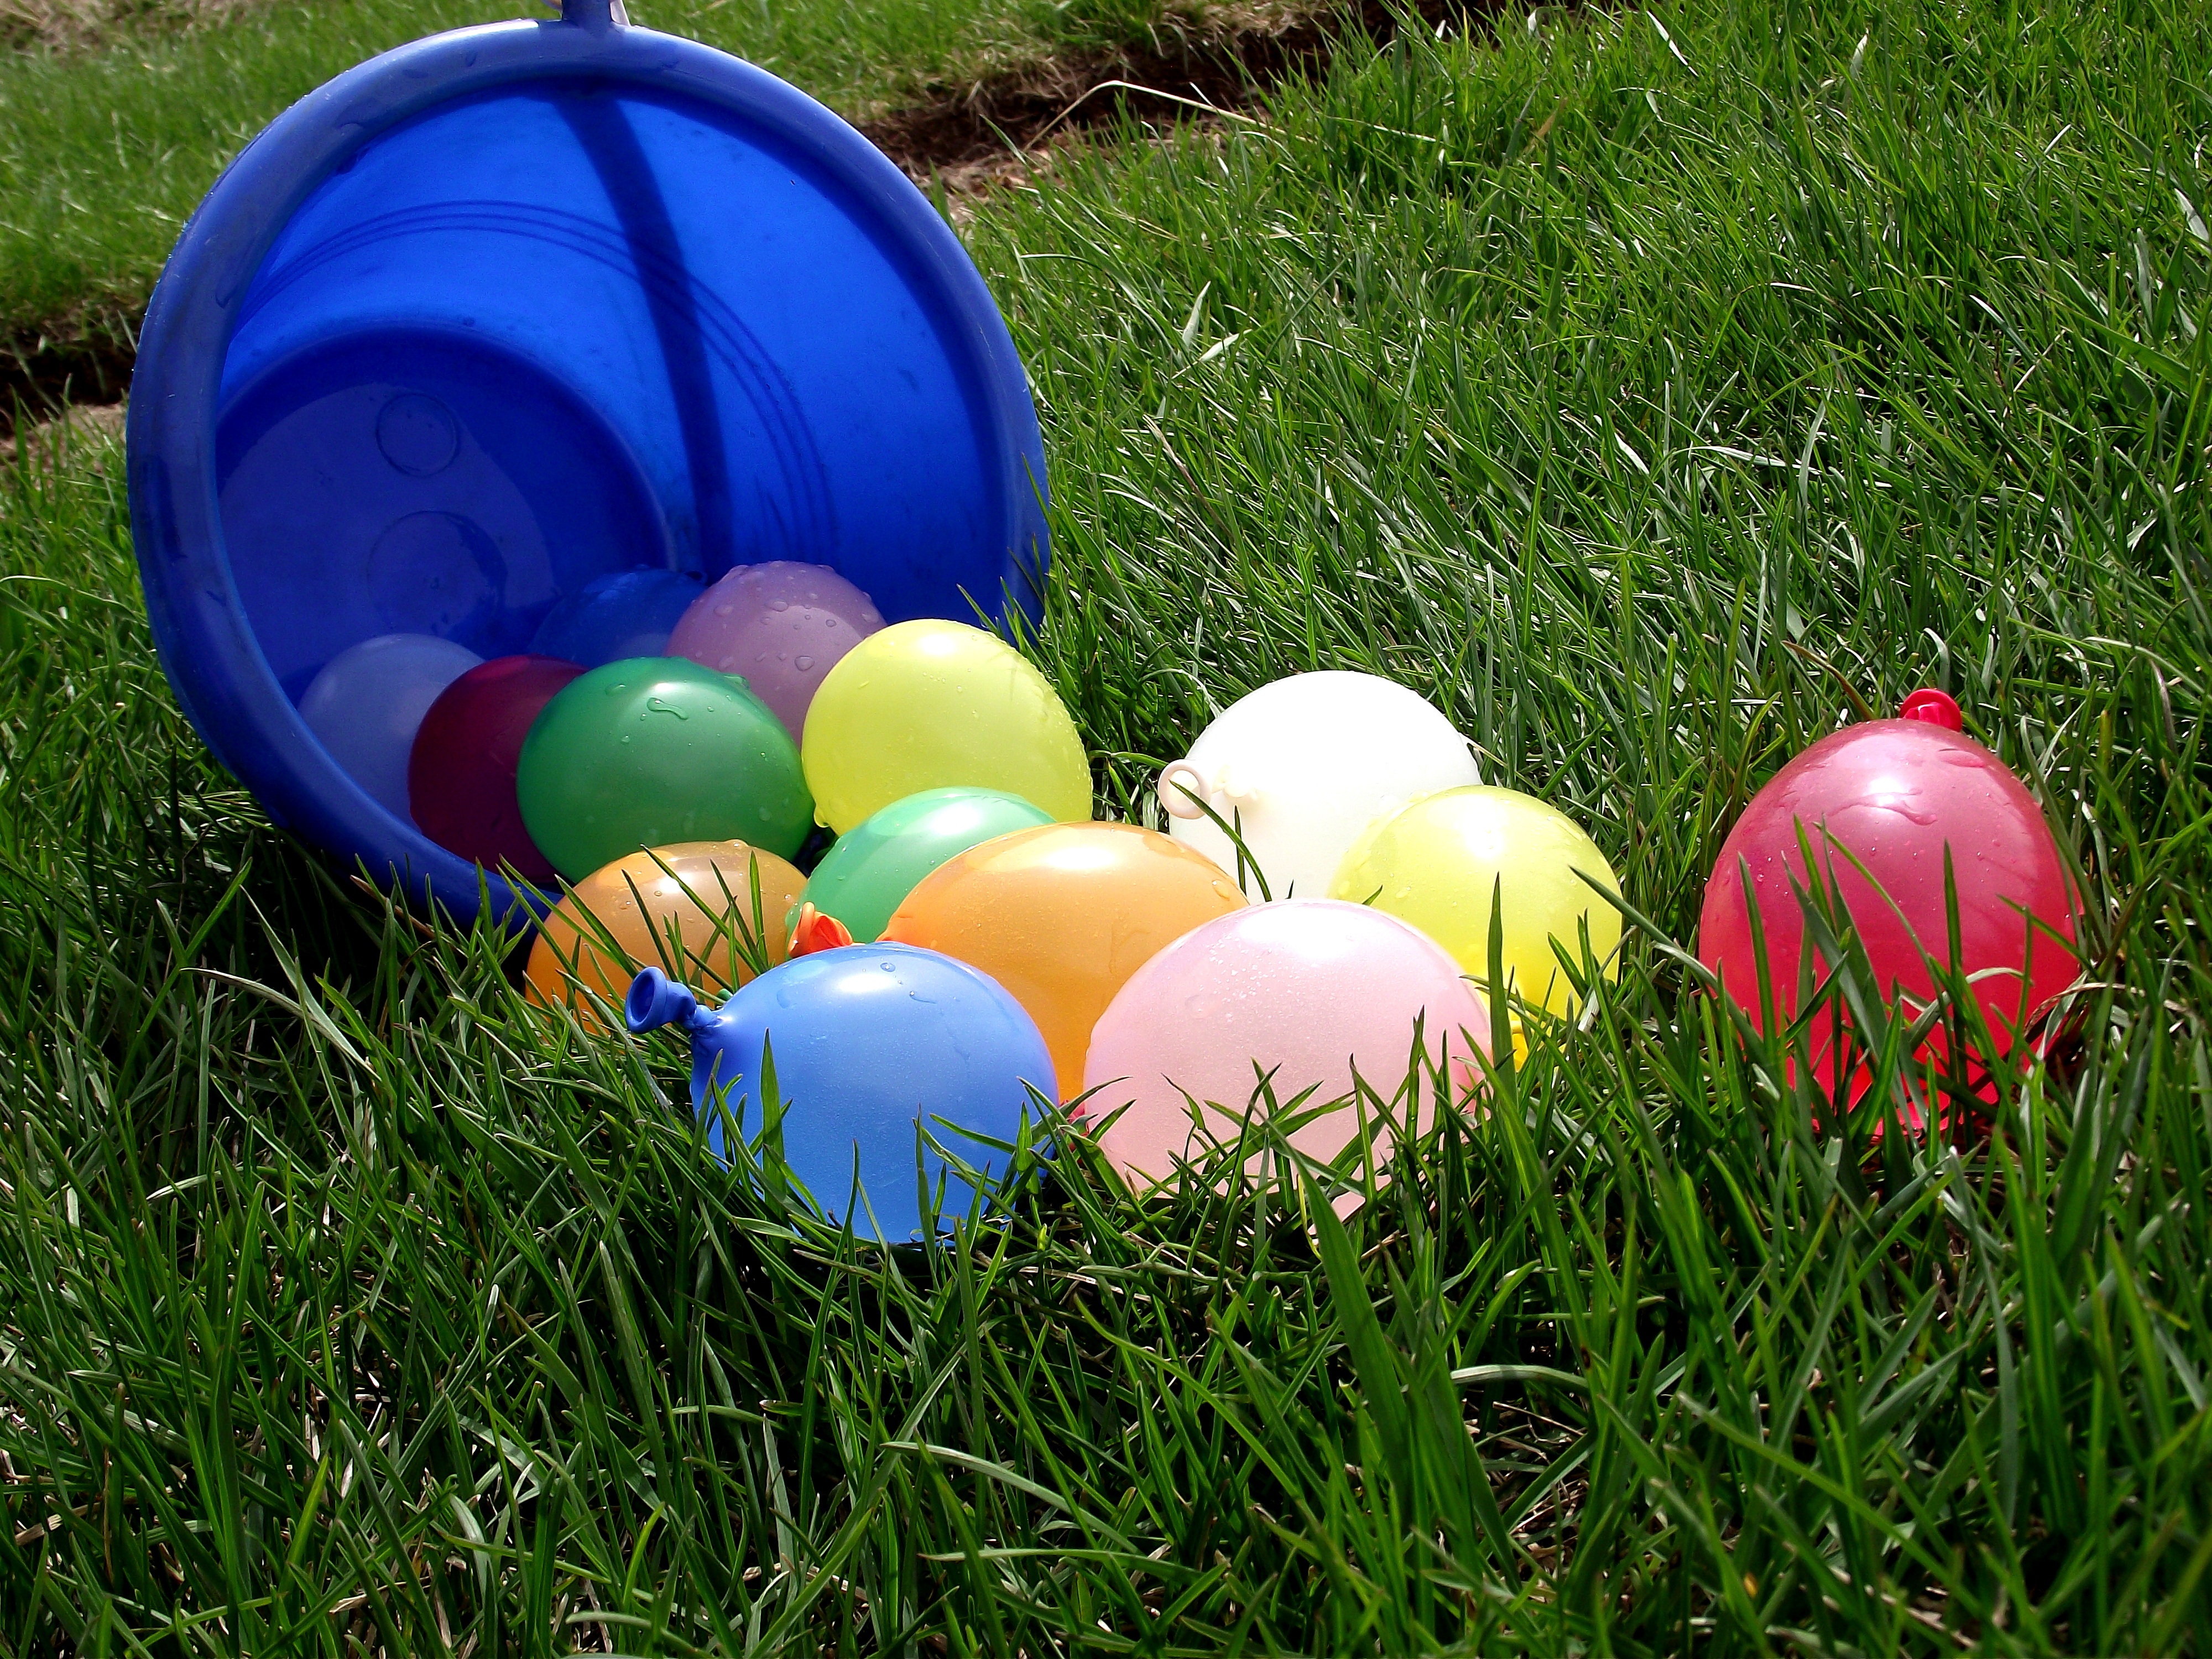
water, grass, bunch, lawn, photography, game, play, sunlight, flower, balloon, wet, summer, celebration, decoration, orange, pile, green, red, color, blue, yellow, toy, bucket, throw, fun, lovely, container, bright, ball, joy, shot, event, anniversary, blade, birthday, many, inflatable, easter egg, lots